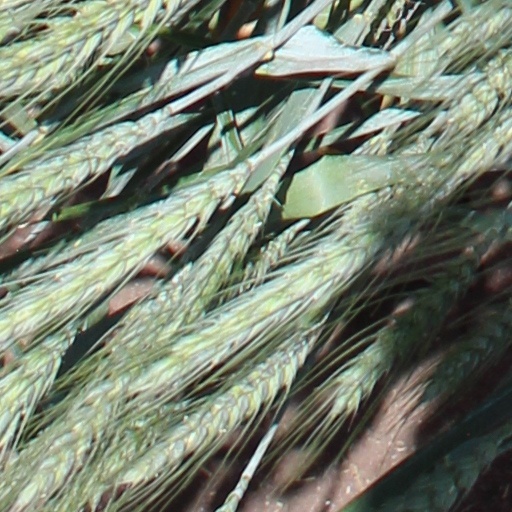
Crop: wheat